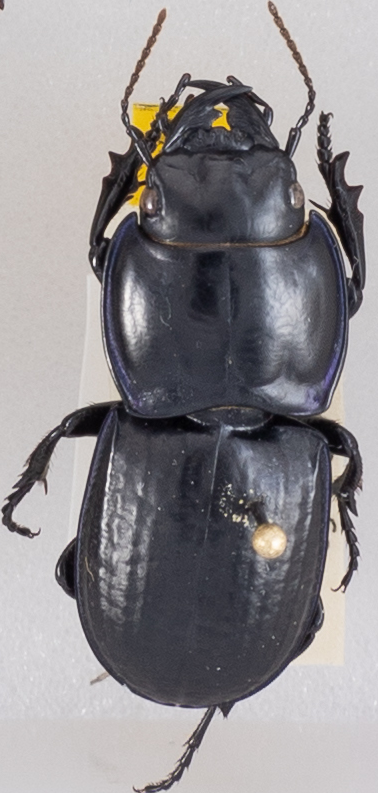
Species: Pasimachus sublaevis
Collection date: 2020-06-30
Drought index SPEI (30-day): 0.322
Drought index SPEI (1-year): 0.764
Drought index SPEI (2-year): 0.926